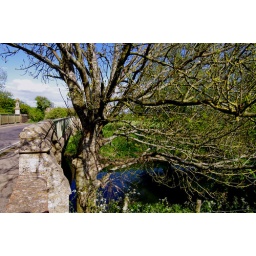
Kellaways, nr Chippenham, Wilts, 11.5.2010. Maud Heath's Causeway and monument at bridge over River Avon